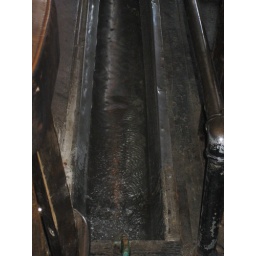
running water spittoon under bar